16th government of Turkey

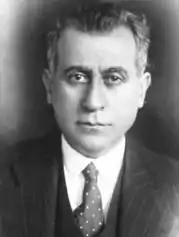
Hasan Saka

The 16th government of Turkey (10 September 1947 – 10 June 1948) was a government in the history of Turkey. It is also called the "first Saka government".